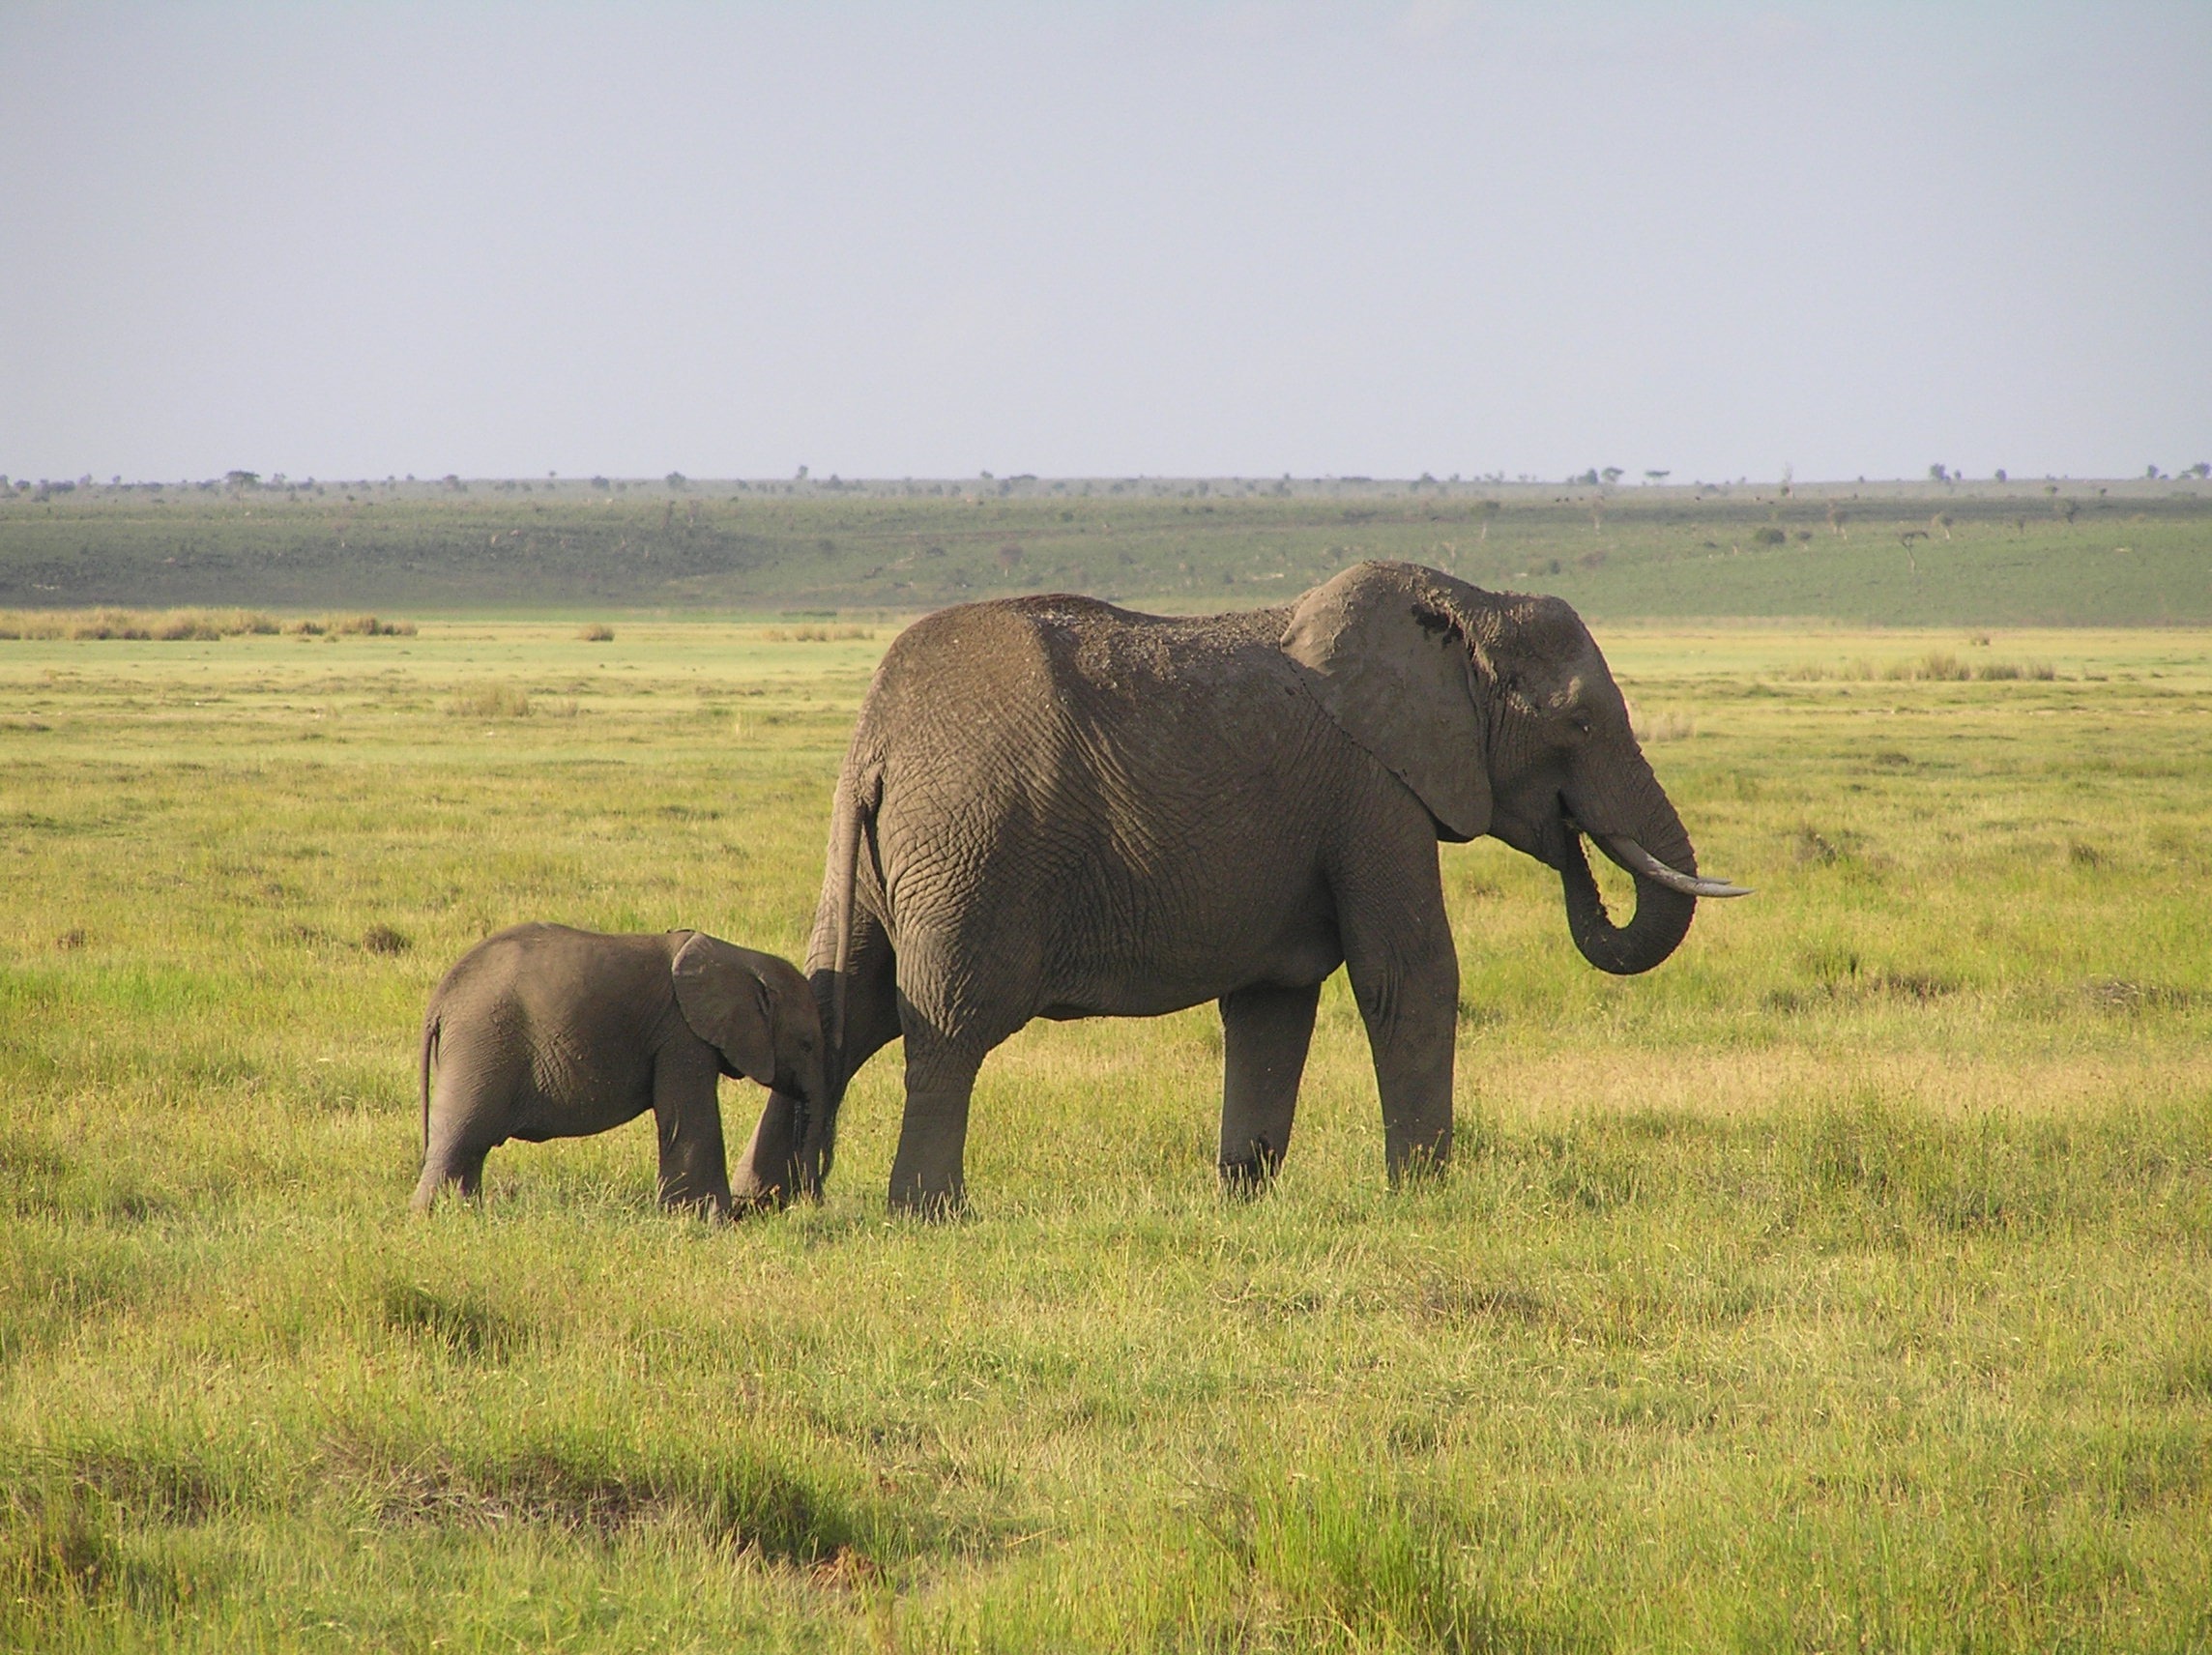
nature, wilderness, prairie, adventure, animal, wildlife, herd, pasture, grazing, africa, mammal, fauna, savanna, plain, elephant, savannah, grassland, animals, safari, wildlife photography, ecosystem, south africa, african bush elephant, indian elephant, african elephant, elephants and mammoths, african savanna elephant